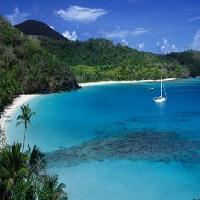
Weather: sun or clear